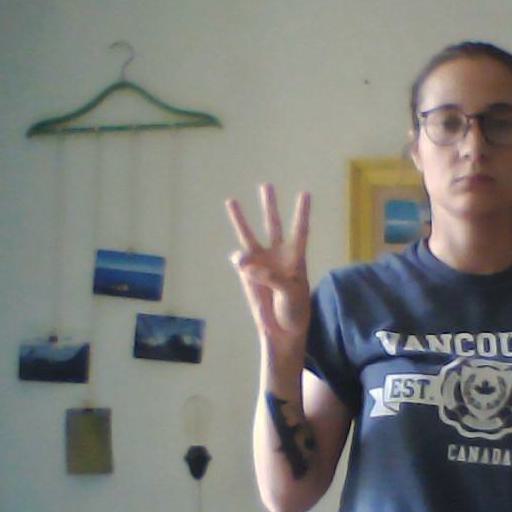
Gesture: three